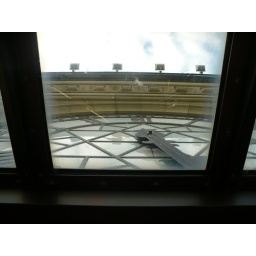
Clock in clock tower of Parliament